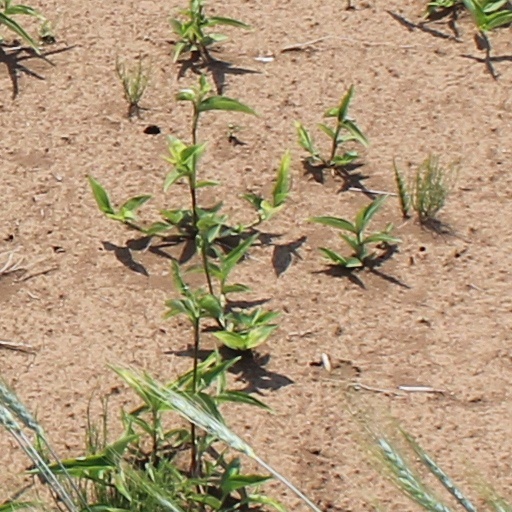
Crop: wheat